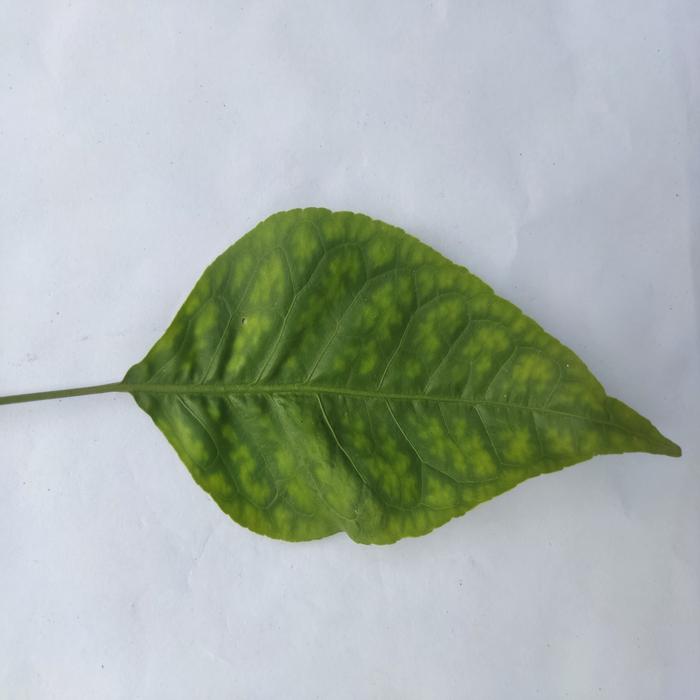
Crop: Aegle Marmelos
Leaf condition: Leaf_Spot